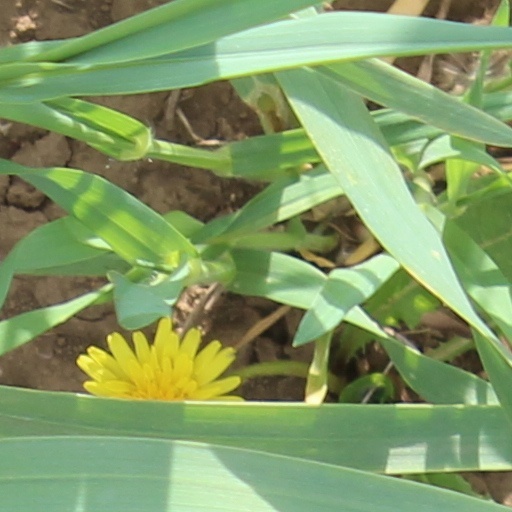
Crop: wheat